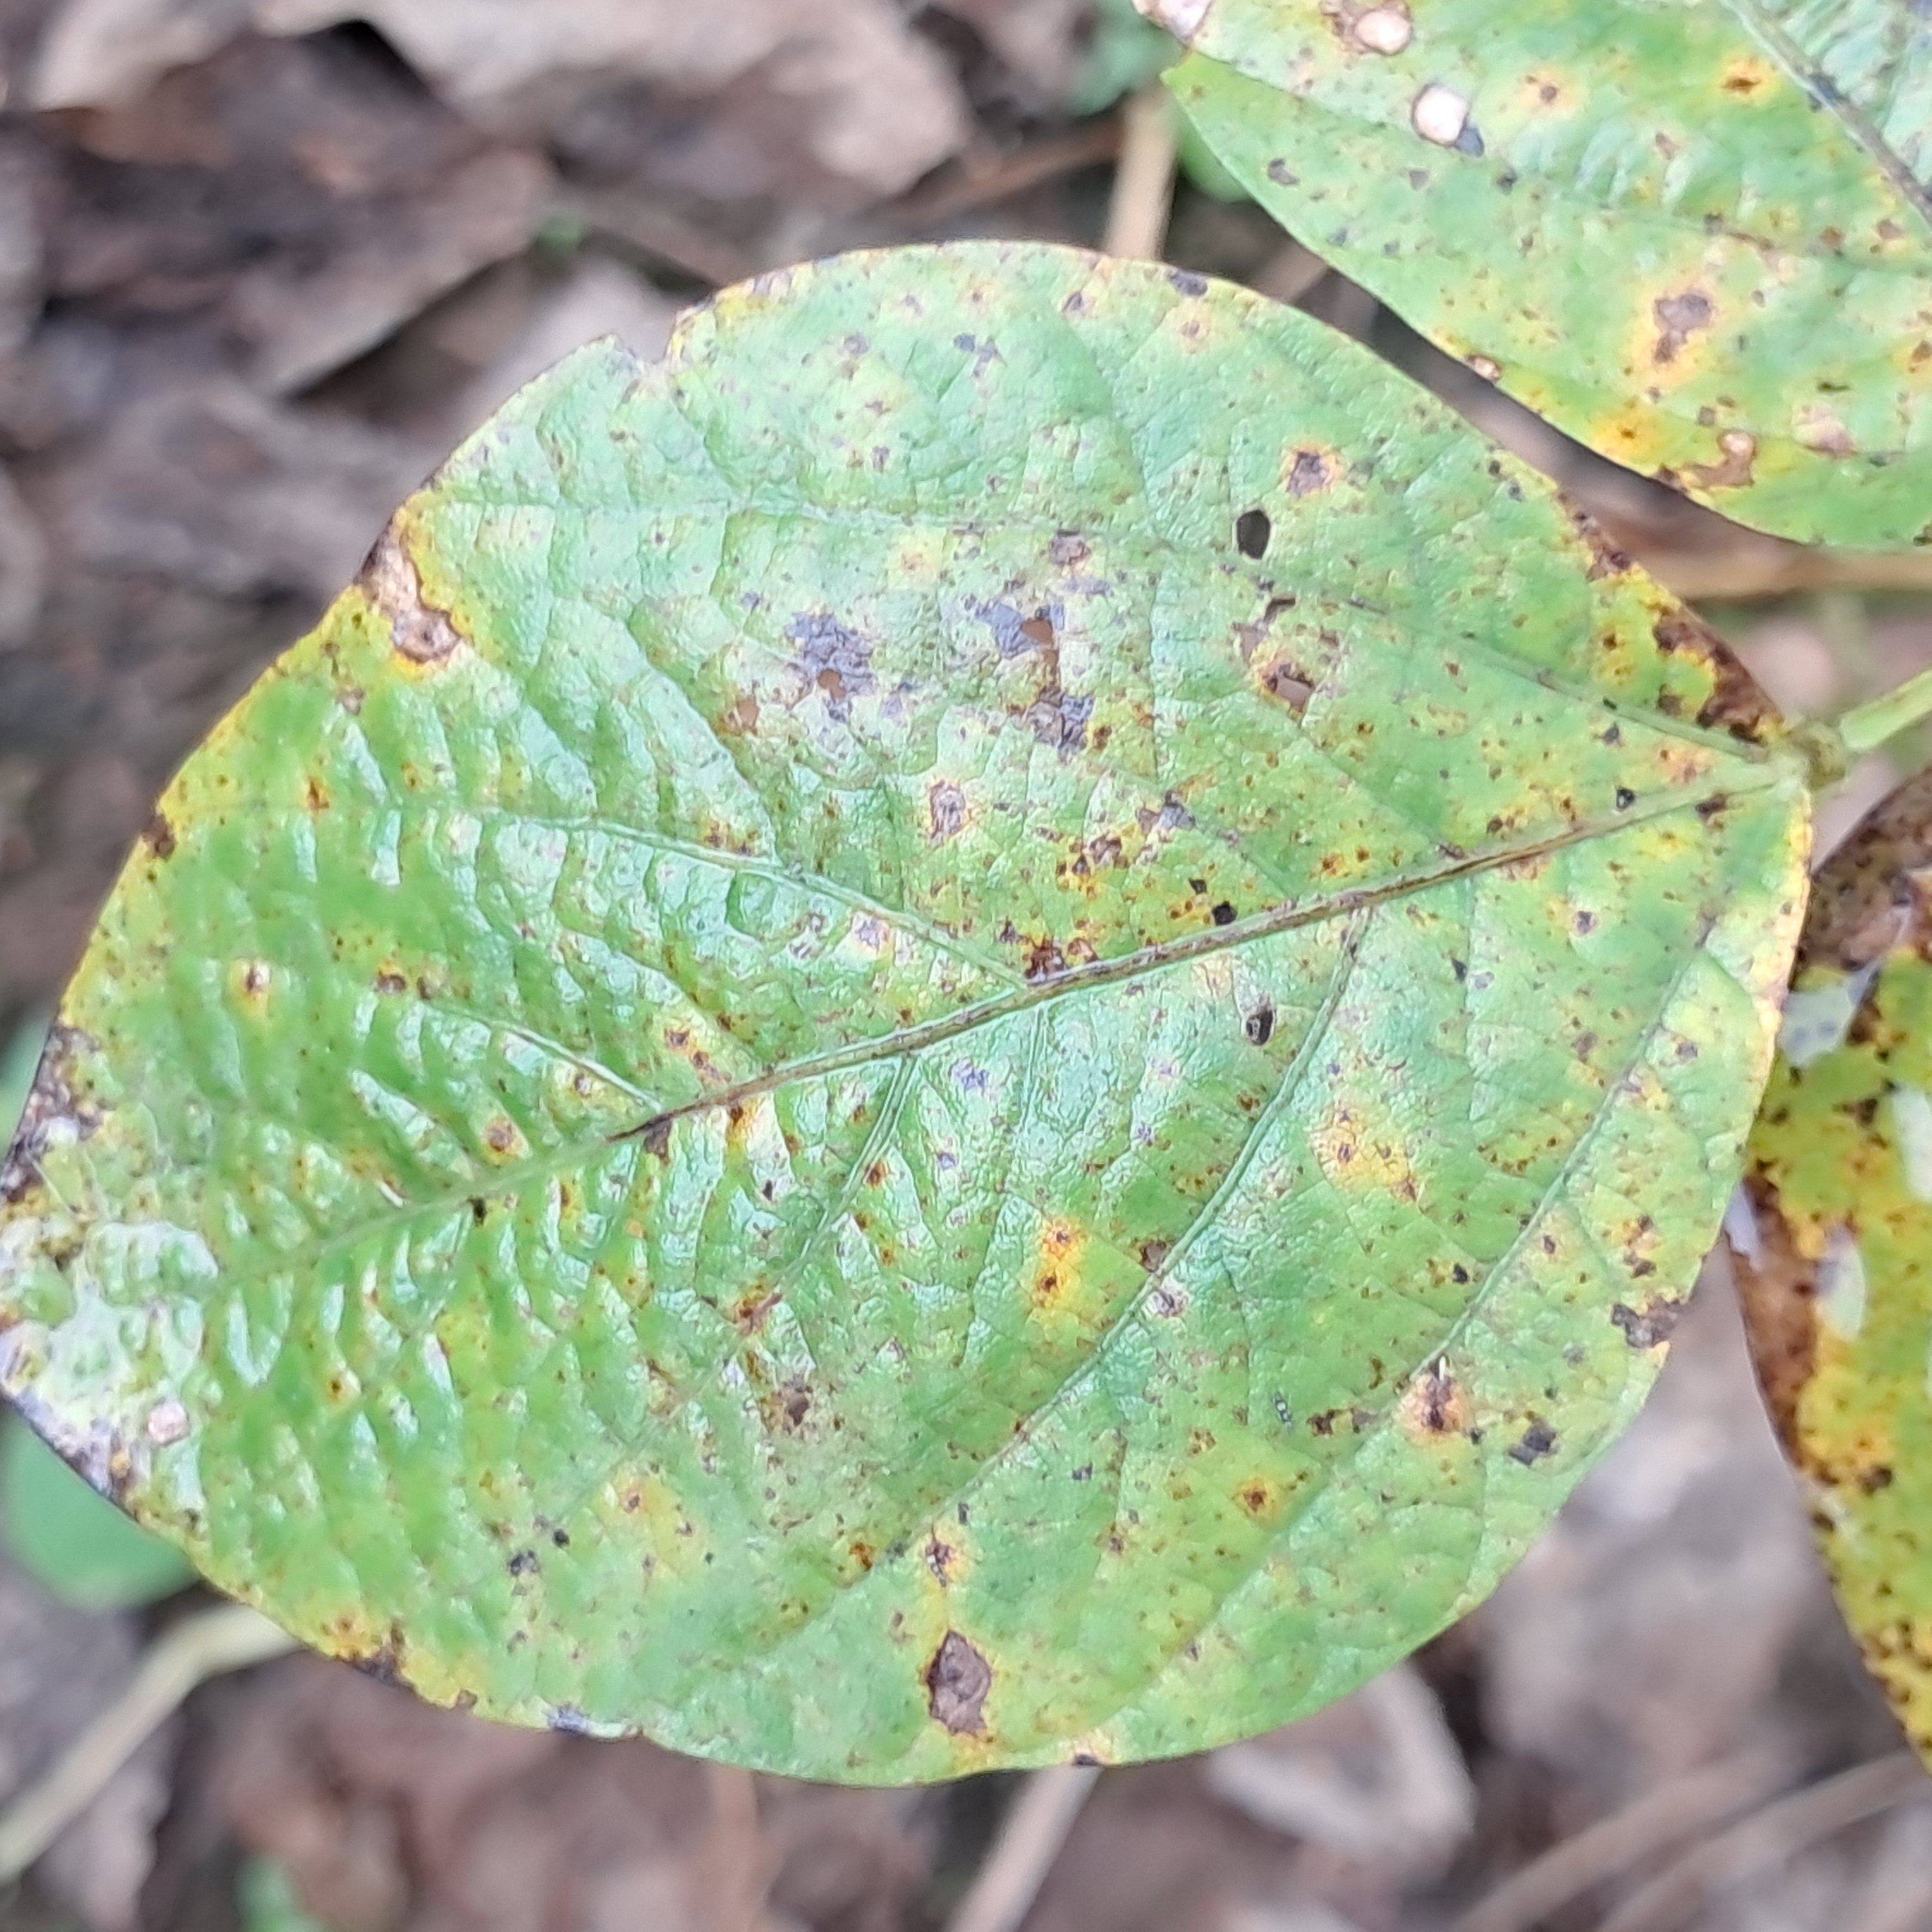
Label: Rust